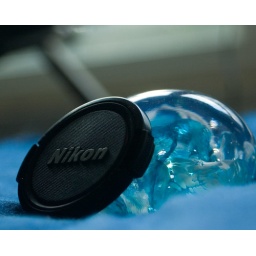
Playing around with a glass paperweight. I put it on my bed with some natural light and my lens cap.